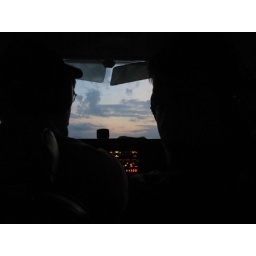
In the back seat. Riding in a small plane is a whole new ball game